PETA satirical browser games

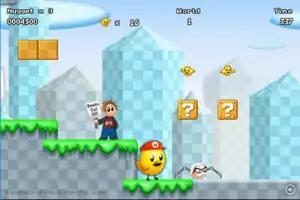

Some of PETA's earliest forays into gaming include Flash-based games such as "Make Fred Spew" (2001) and "Save the Chicks" (2003), which were included as part of PETA's anti-dairy and Kentucky Fried Cruelty campaigns. These games received some coverage in academic and news sources, and PETA's head of online marketing, Joel Bartlett, identified their 2004 "Revenge of the PETA Tomatoes" and the "Frogger" parody, "Lobster Liberation", as some of the organization's earliest released games. However it was not until 2007 that PETA began to attract wider attention within the gaming community with its release of "Super Chick Sisters", a parody of "New Super Mario Bros." and "Super Mario Galaxy". Controlling two female chicks named Nugget and Chickette, the player sets out to rescue vegetarian actress Pamela Anderson, who can be unlocked with the code GOPAM, who has publicly revealed animal cruelty endemic to KFC's food production, from KFC's mascot Colonel Sanders. In 2009, the game was met with a sequel, "New Super Chick Sisters", a homage to "New Super Mario Bros. Wii". In this game, McDonald's mascot Ronald McDonald kidnaps Anderson with the intent of using her as a Happy Meal ingredient, and the Chick Sisters must rescue her again.